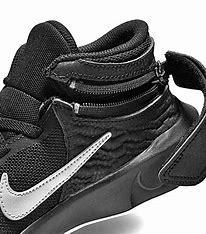
Brand: Nike
Model: Team Hustle D 10